Punjabi University

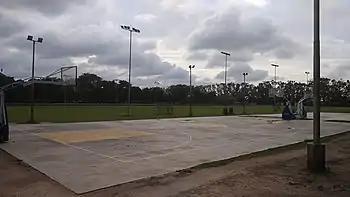
Punjabi University, a hub of sporting excellence

Bhai Kahn Singh Nabha Central Library is a hub of academic and research activities. It stocks more than 415,000 books and subscribes to several hundred journals. The library is kept open for 360 days of the year from 8.15 a.m. to 8.15 p.m. The library has a reading hall, which has a capacity for 400 readers. A separate hall for using the personal books and a Reading Room has been provided at the ground floor. One night Reading Room remains open from 8.00 p.m. to 6.00 a.m. Ganda Singh Punjabi Reference Library, which is an integral part of the library, is housed in a new building interlinked with the main building. This part of the library has 41,548 books on Punjabi Language, Literature, Punjab History and Culture. The University Library is maintains libraries in some of the departments at the campus, Extension Library at S.A.S.Nagar (Mohali), and a Library at Regional Center Bathinda. Besides, Balbir Singh Sahitya Kendra, Dehradun has a library containing rare books and manuscripts.